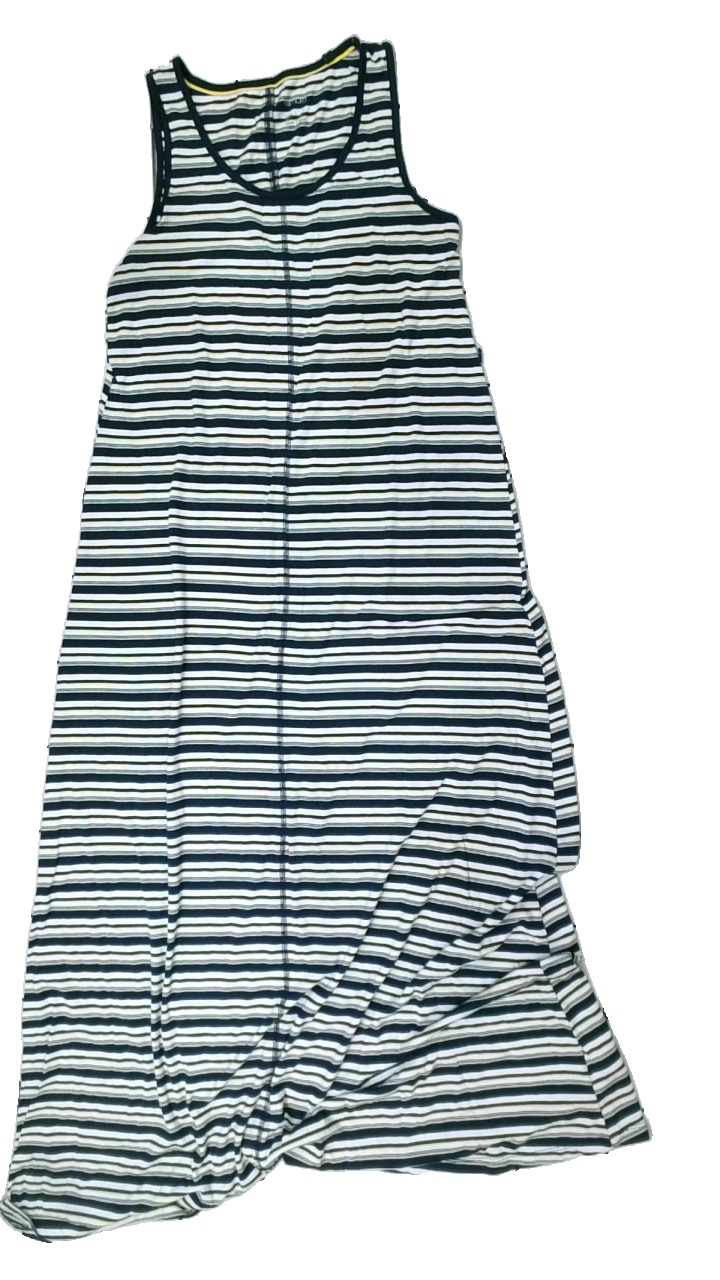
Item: Dress (Ladies)
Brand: Esmara (lidl)
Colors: White, Blue, Yellow
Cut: Regular, C-collar, Oversize
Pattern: Striped
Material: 67% viscose, 33% polyester
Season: All
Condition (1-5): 2
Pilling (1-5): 2
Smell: Major
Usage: Export
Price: <50